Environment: real
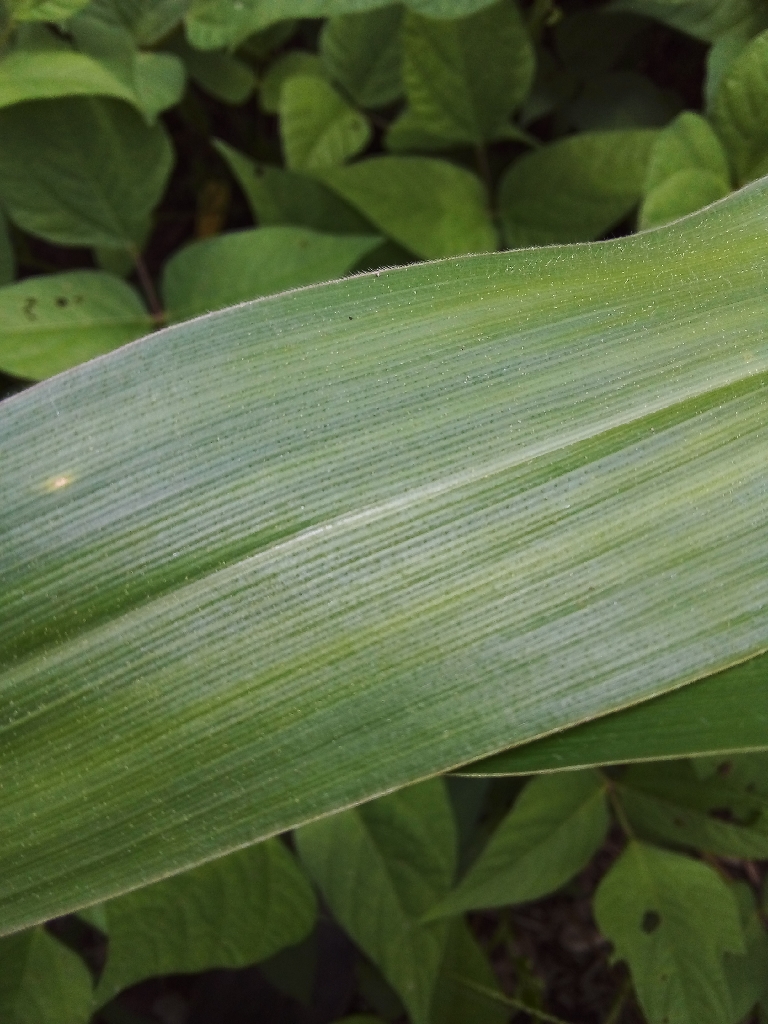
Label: healthy